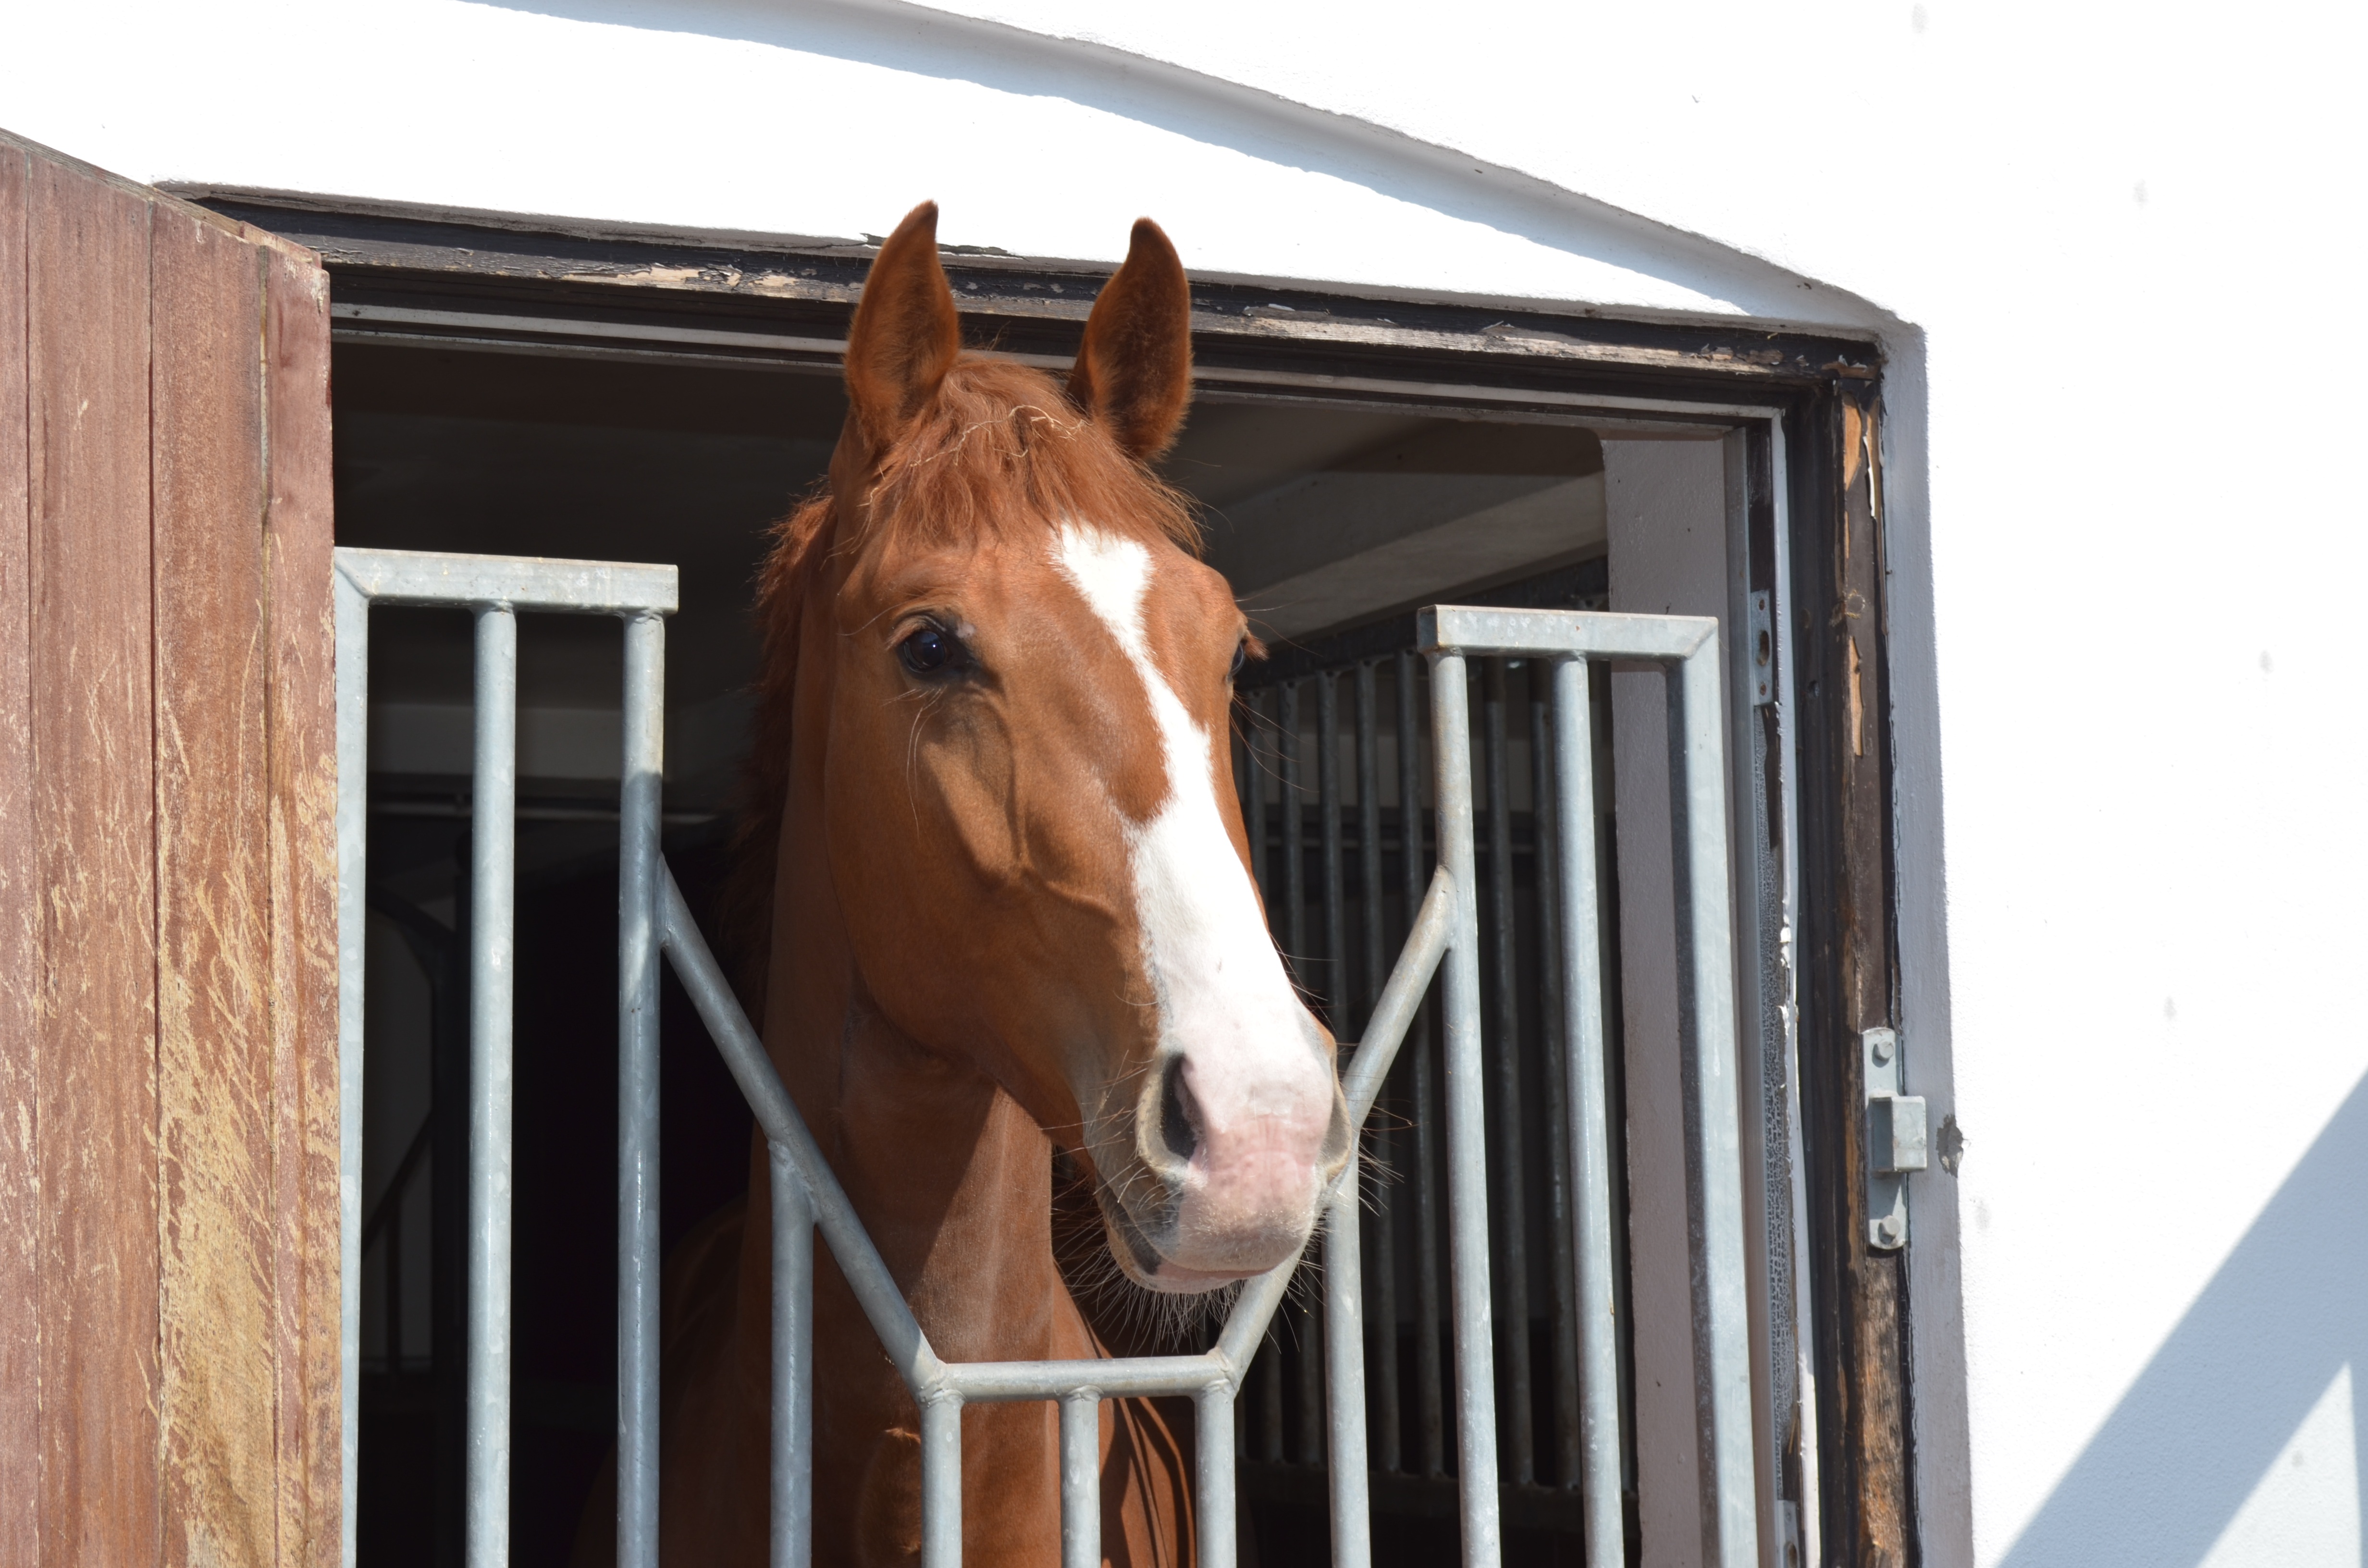
horse, mammal, stallion, mane, bridle, equine, head, mare, worth, warmblood, horse like mammal, mustang horse, dressage horse